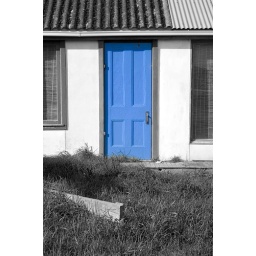
Painted door on a boat shed in Werribee South